Birgitt Bender

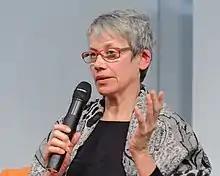

Birgitt "Biggi" Bender (born 28 December 1956 in Düsseldorf) is a German politician and member of Alliance 90/The Greens in the Bundestag.